Douglass Watson

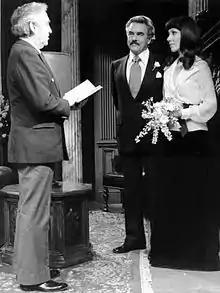
Watson, as Mackenzie Cory, marries Rachel Frame (Victoria Wyndham) on "Another World", 1975.

Watson was born in Jackson, Georgia, the son of Caroline (née Smith) and Larkin Douglass Watson, Jr., a teacher. Before his acting career, he received two Purple Heart awards for his service in World War II. A character actor since 1950, his most notable roles were in the movies "Julius Caesar" (1953), "Sayonara" (1957), and "The Money Pit" (1986). He was also an acclaimed actor on the New York stage, acting in several Broadway and Off-Broadway productions, including the 1952 Broadway revival of "Desire Under the Elms" by Eugene O'Neill. In addition, he played on such daytime dramatic dramas as "Moment of Truth" (1965) (a Canadian serial), "Search for Tomorrow" (1966–1968), and "Love of Life" (1972–1973).